Regalia of the Russian tsars

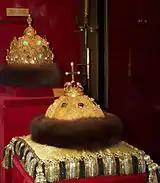
Two oldest Russian crowns - "Cap of Monomakh" and Kazan Crown.

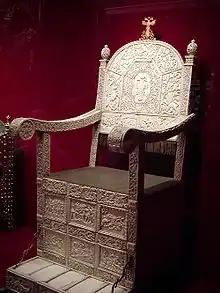
Ivory throne of Ivan IV

From the 13th to the end of the 14th century, the main insignia of knyaz power were the decorated barmas and the knyaz belts. A barma is a neckpiece or mantle made of gold encrusted with gems and diamonds. Such treasured items were hereditary and closely connected to the knyazs' names; as such, they were always mentioned in the wills.